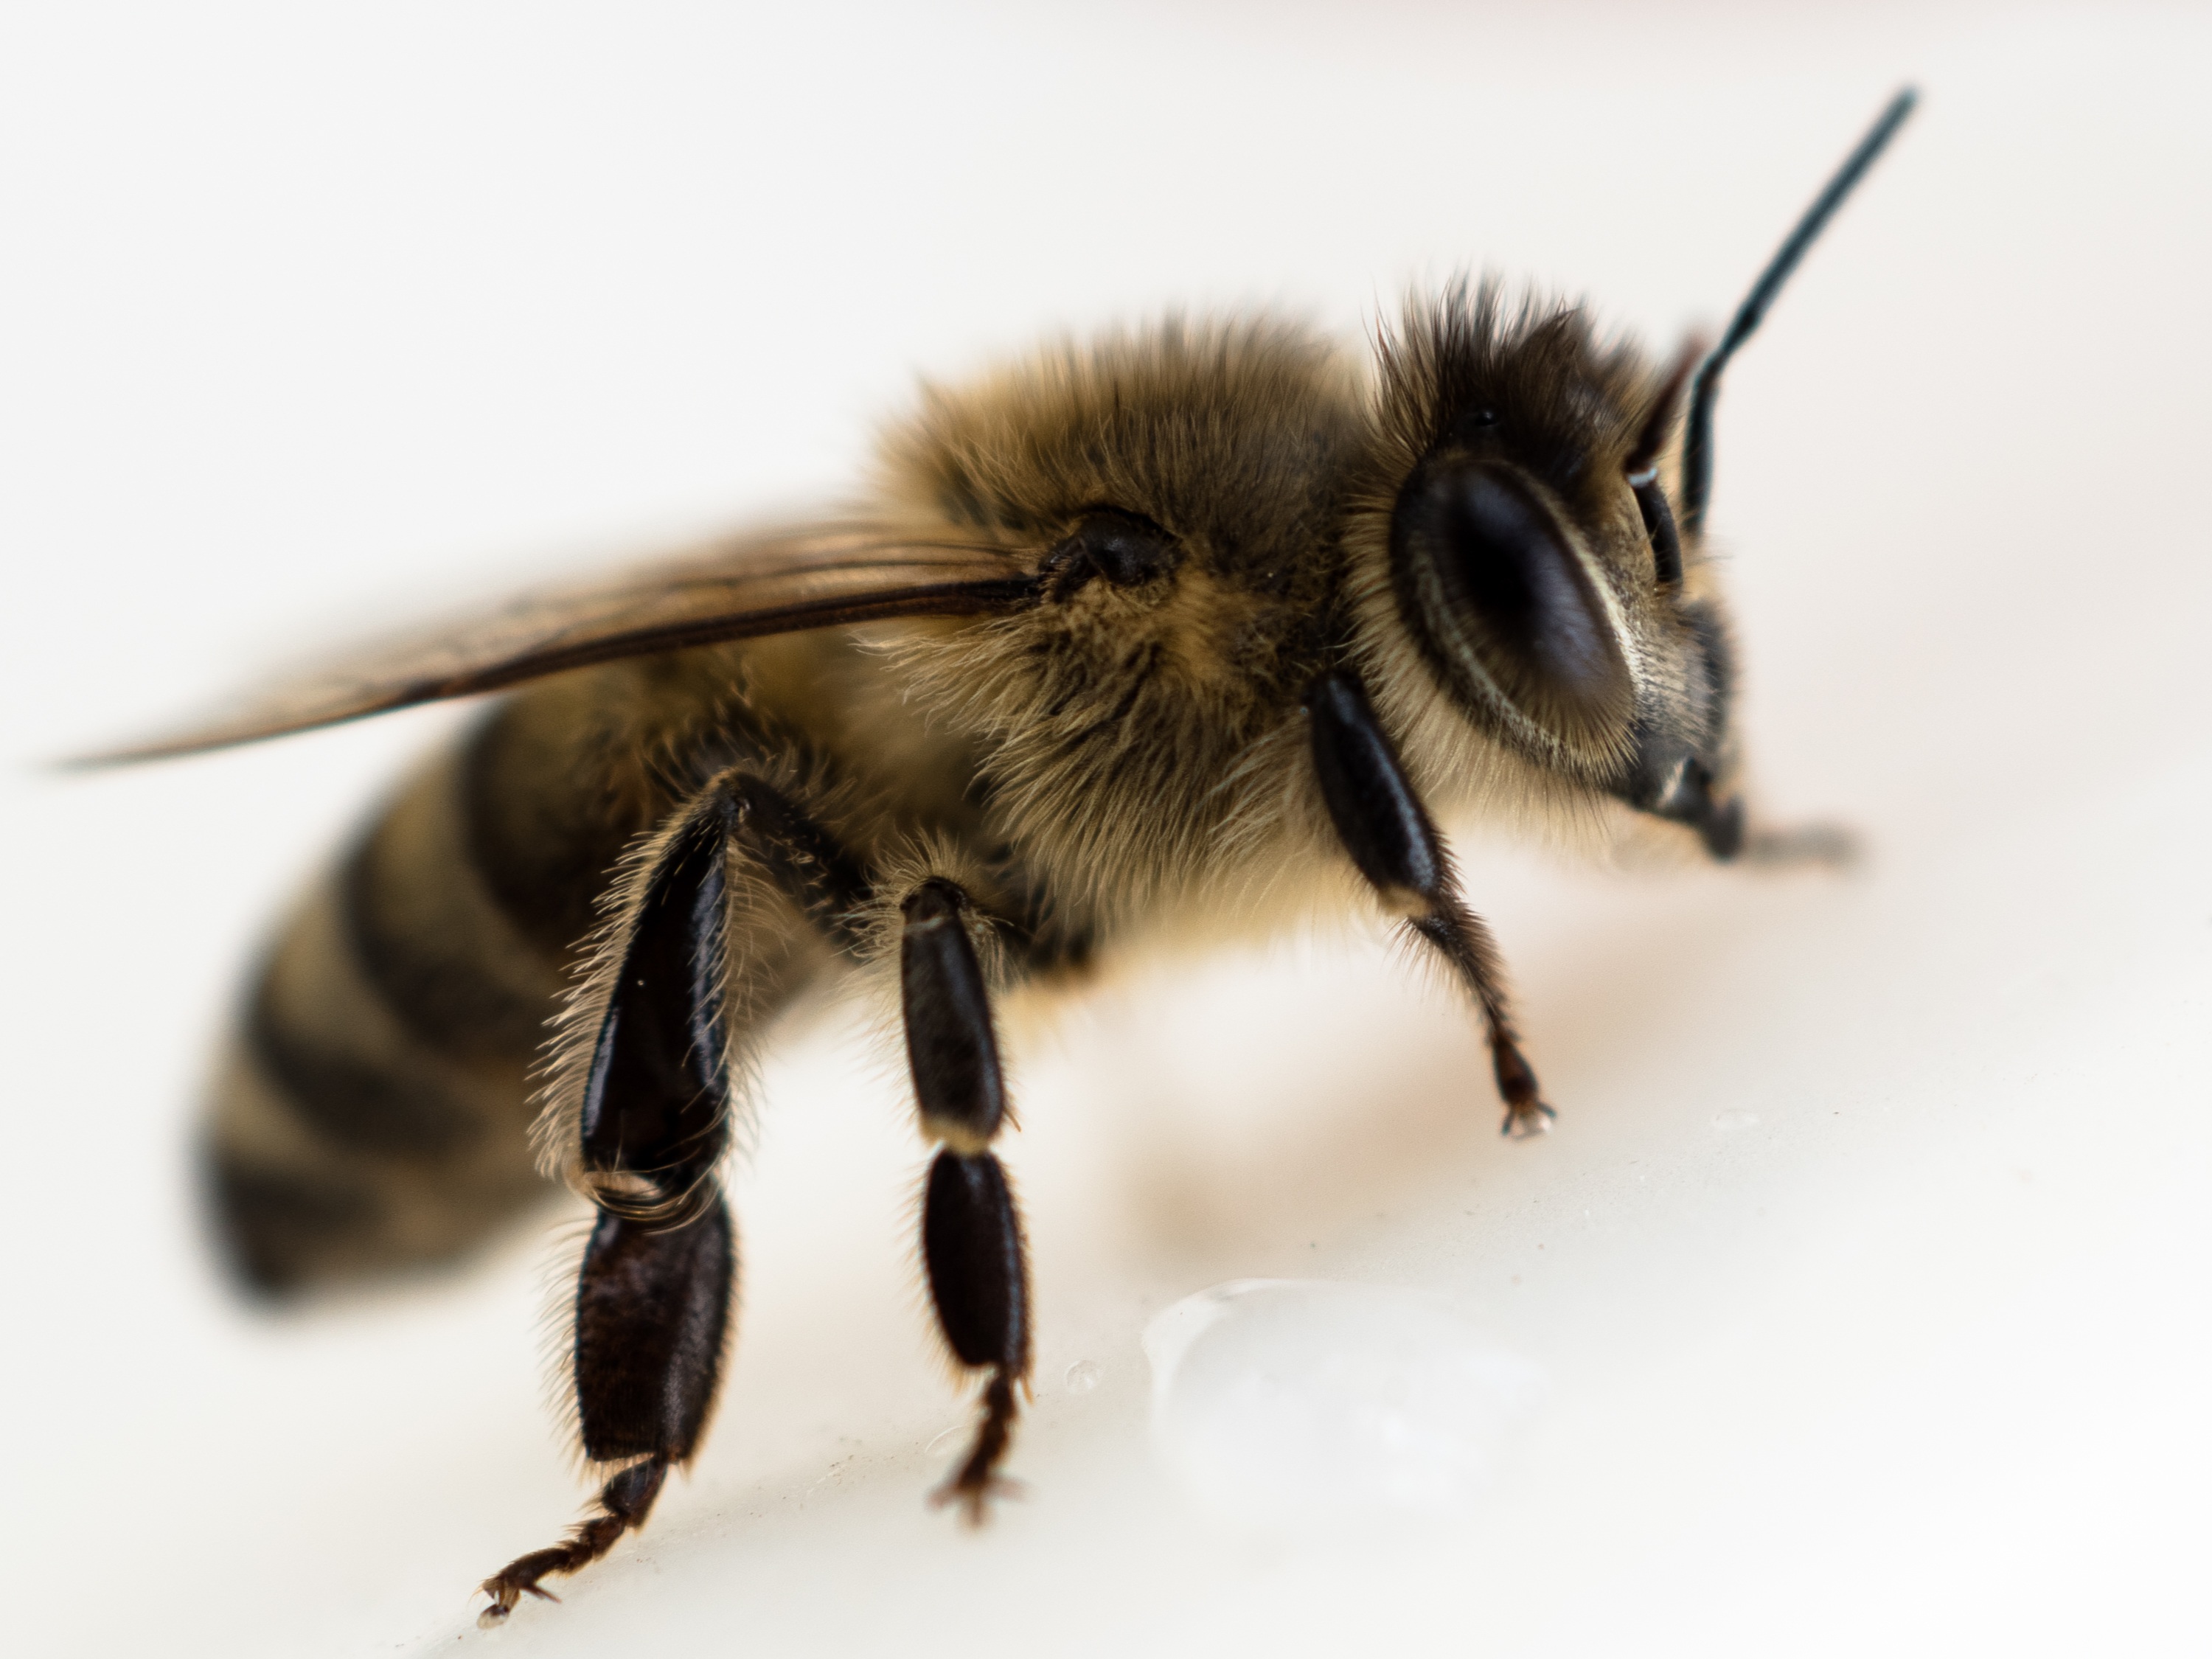
photography, fly, insect, close, fauna, invertebrate, close up, bee, bumblebee, nectar, macro photography, arthropod, honey bee, pollinator, membrane winged insect